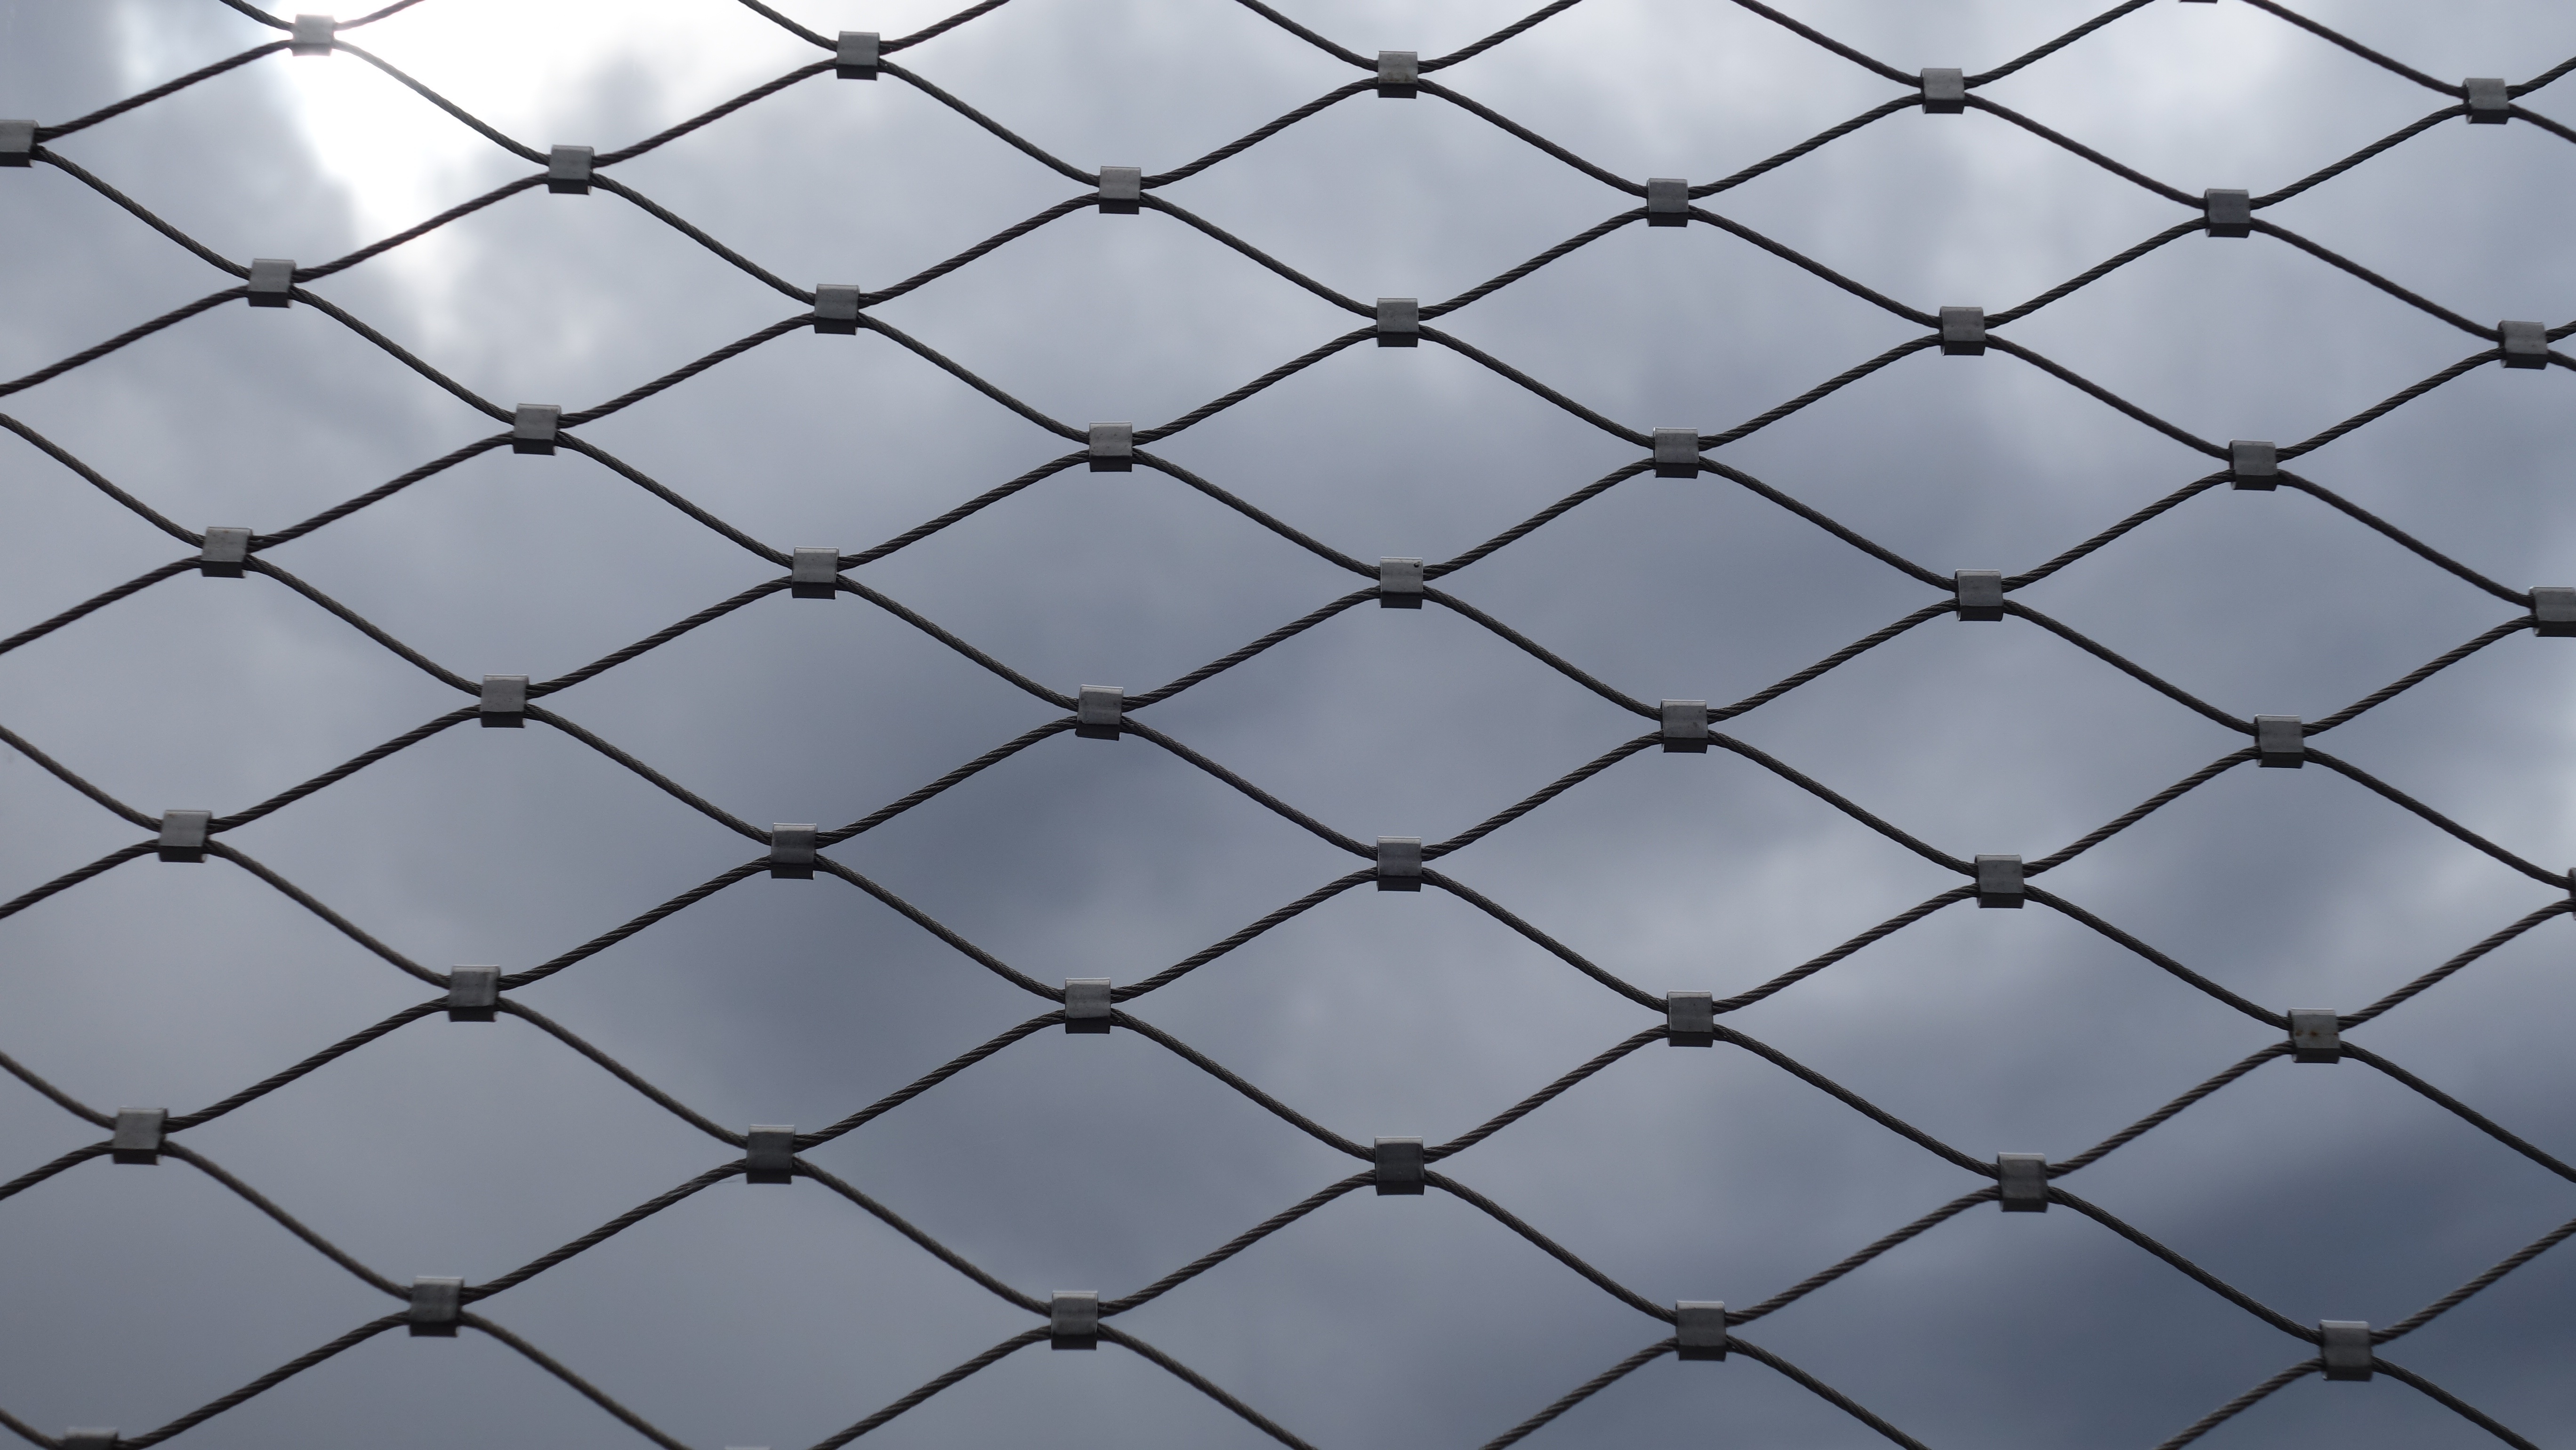
technology, texture, floor, wall, wire, railing, pattern, line, geometry, metal, material, circle, art, lines, net, mesh, shiny, shape, flooring, regularly, road surface, bridge railing, chain link fencing